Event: Nepal Earthquake
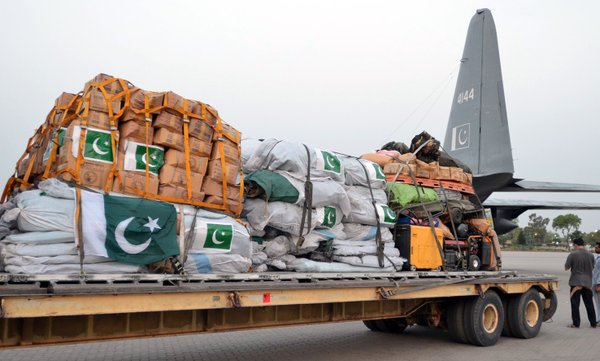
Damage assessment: no_damage